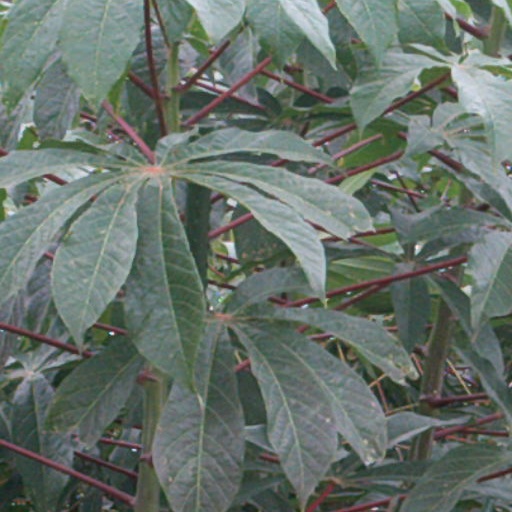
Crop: cassava